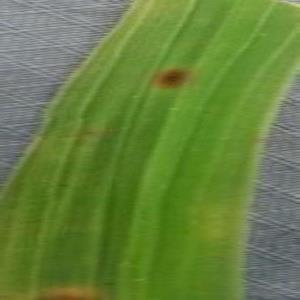
Disease: Brownspot